Sherwood Forest Plantation

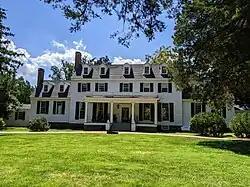
Sherwood Forest in 2021

Sherwood Forest Plantation is located on the north bank of the James River in Charles City County, Virginia. The main plantation house, built in 1730, was the home of the tenth president of the United States, John Tyler (1790–1862) for the last twenty years of his life. It is located on State Route 5, a scenic byway which runs between the independent cities of Richmond and Williamsburg. The house is located approximately from the river. It was designated a National Historic Landmark in 1961.